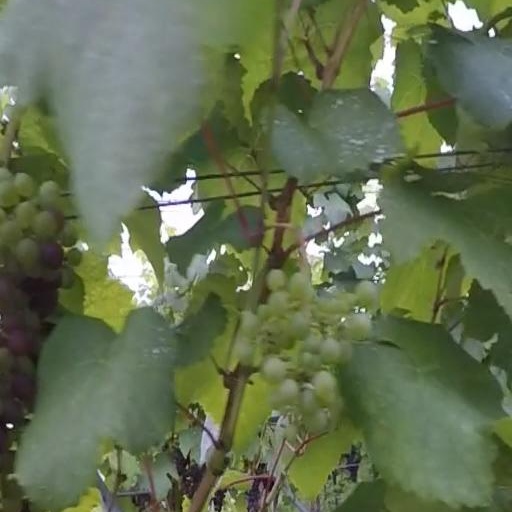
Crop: grape